American River Parkway

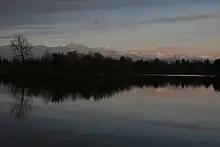
William Pond Park

The American River Parkway is a urban regional recreation area that runs along the American River throughout Sacramento County, California, consisting of many smaller parks and boat launching points. It can be accessed by various exits off U.S. Route 50 in Sacramento County. Levees line the river to prevent flooding of developed areas.